Cultural depictions of Medusa and Gorgons

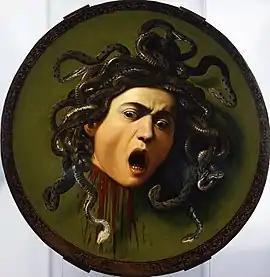
"Medusa" by Caravaggio; Ufizzi Gallery, Florence

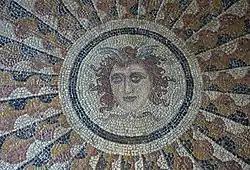
Central motive of the Medusa mosaic, 2nd century BCE, from Kos island, in the palace of the Grand Master of the Knights of Rhodes, in Rhodes city, island of Rhodes, Greece.

Medusa and the other Gorgon sisters, Stheno and Euryale, have been featured in art and culture spanning from the days of ancient Greece to present day. Medusa is the most well-known of the three mythological monsters, having been variously portrayed as a monster, a protective symbol, a rallying symbol for liberty, and a sympathetic victim of rape and/or a curse.